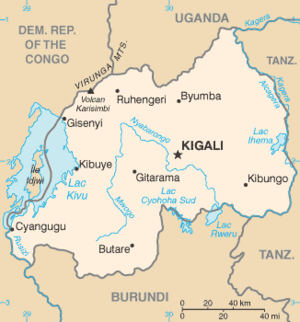
Kibuye
Kibuyes beliggenhed i Rwanda